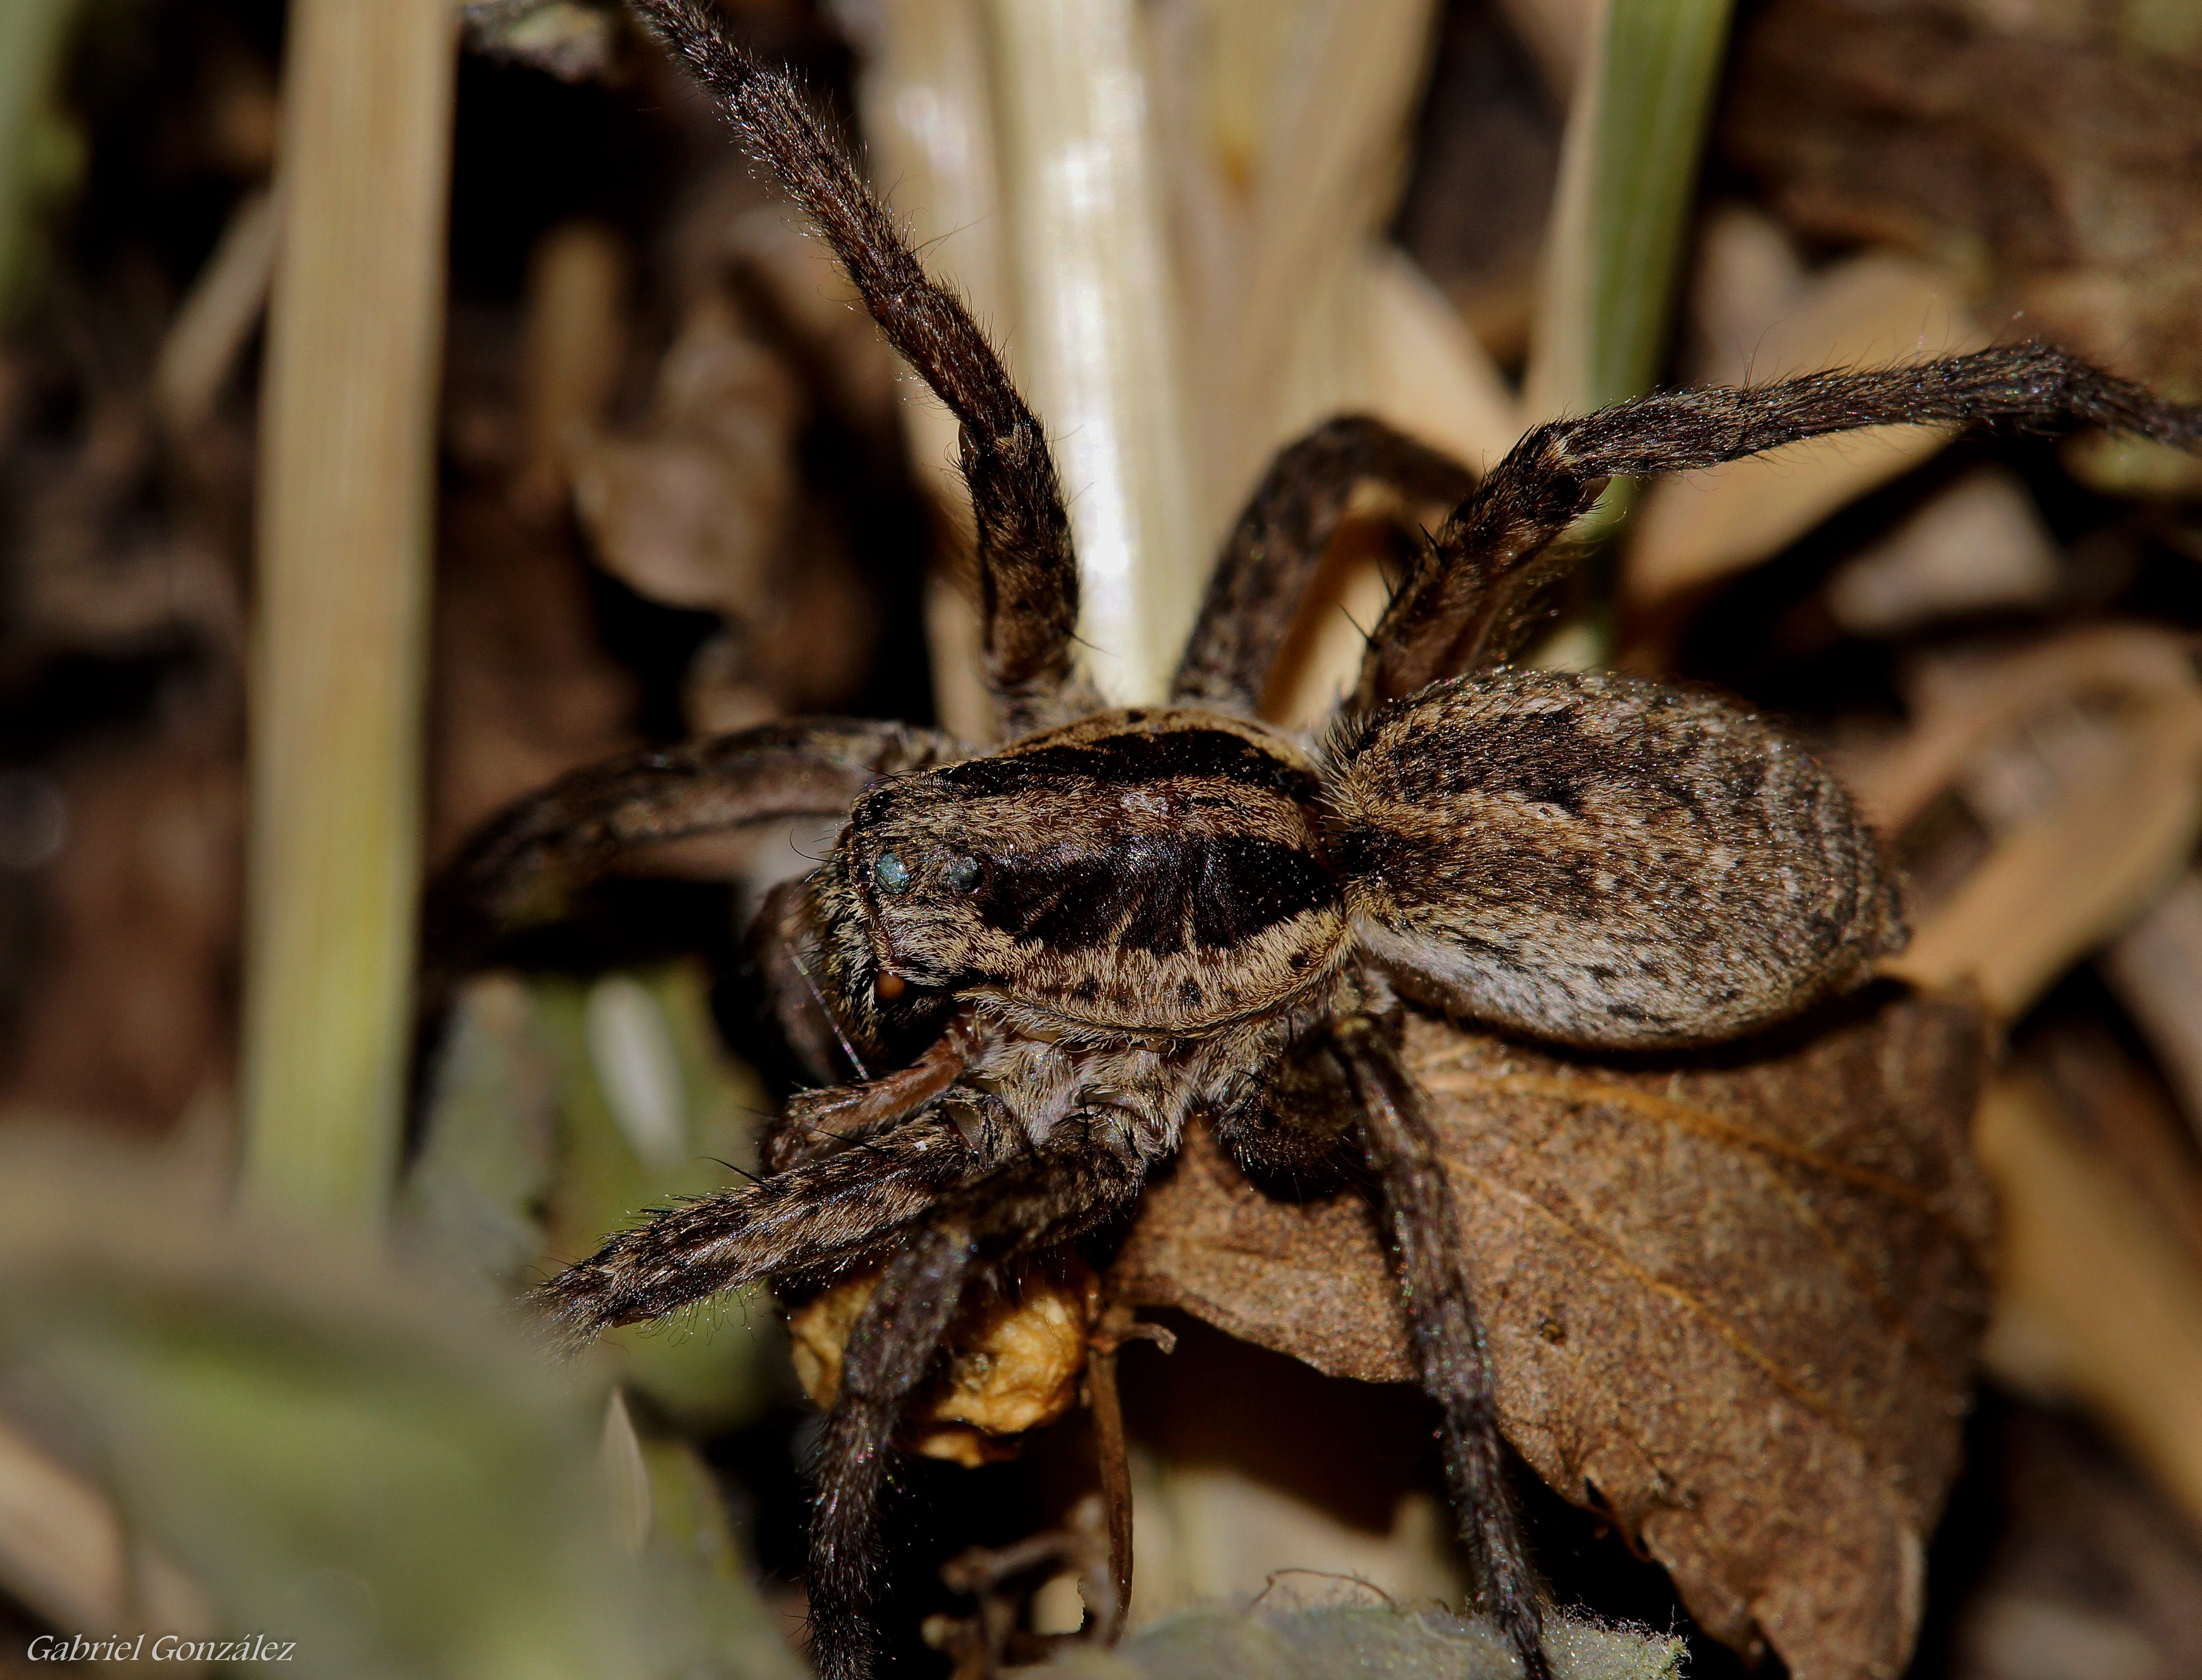
nature, photography, photo, wildlife, macro, fauna, invertebrate, close up, spider, animals, mantis, arachnid, naturaleza, a77, tarantula, g, ggl1, gaby1, xovesphoto, animales, sonya77, gphoto, xelodegalicia, sonya77v, tamron180mmmacro, macro photography, arthropod, gabrielcoru a, european garden spider, wolf spider, araneus, orb weaver spider